Transhumance

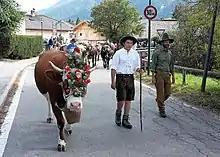
Transhumance in Toblach, South Tyrol

In Southern Italy, the practice of driving herds to hilly pasture in summer was also known in some parts of the regions l and has had a long-documented history until the 1950s and 1960s with the advent of alternative road transport. Drovers' roads, or , up to wide and more than long, permitted the passage and grazing of herds, principally sheep, and attracted regulation by law and the establishment of a mounted police force as far back as the 17th century. The tratturi remain public property and subject to conservation by the law protecting cultural heritage. The Molise region candidates the tratturi to the UNESCO as a world heritage.